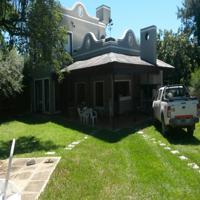
Weather: sun or clear